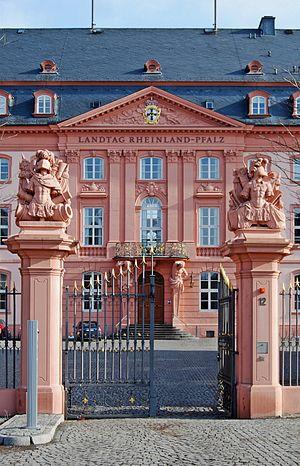
L'entrée du Landtag de Rhénanie Palatinat à Mayence (Allemagne)
Le land de Rhénanie-Palatinat est l'un des seize États fédérés composant l'Allemagne.